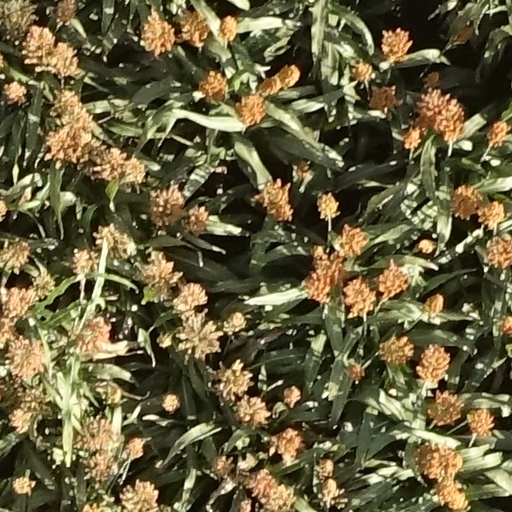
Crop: sorghum